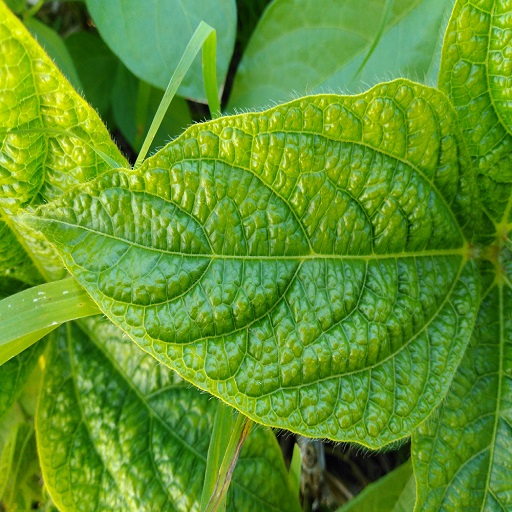
Label: Leaf Crinckle